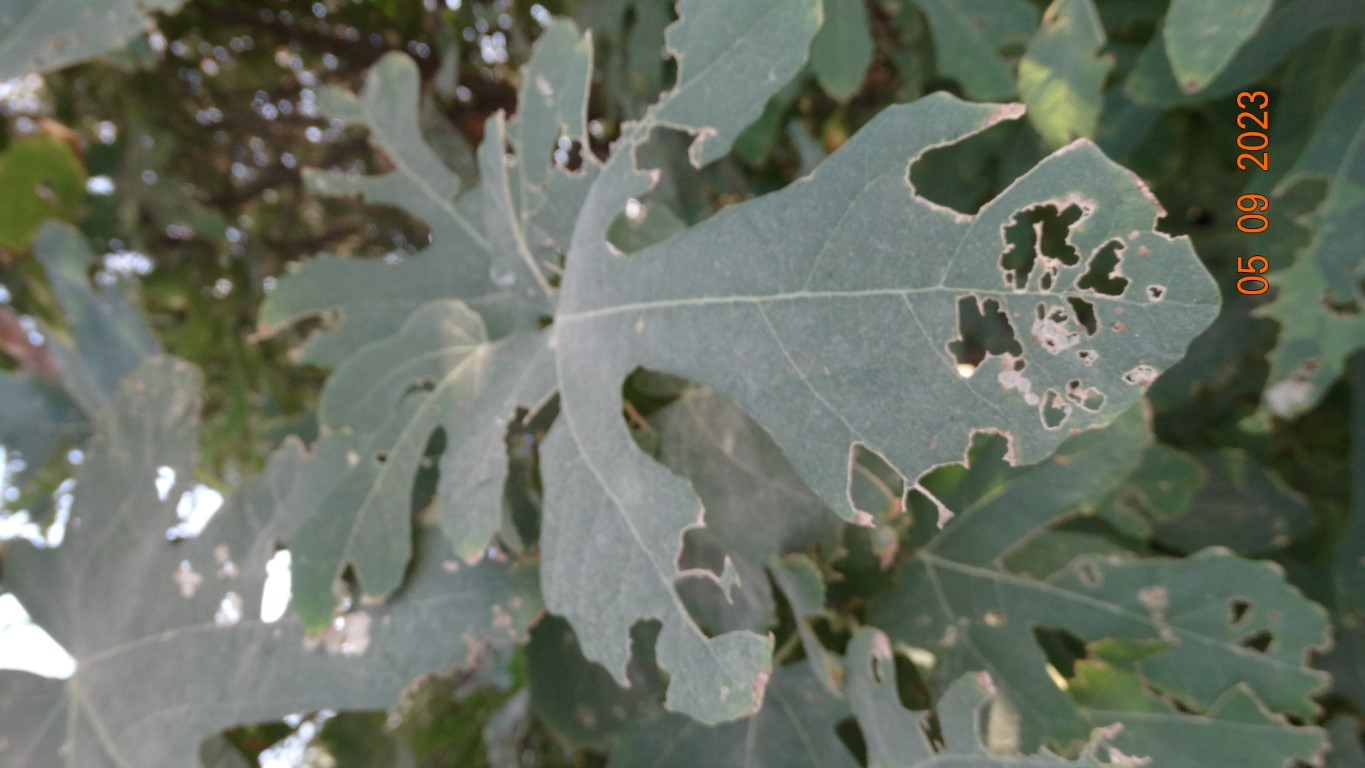
Label: infected